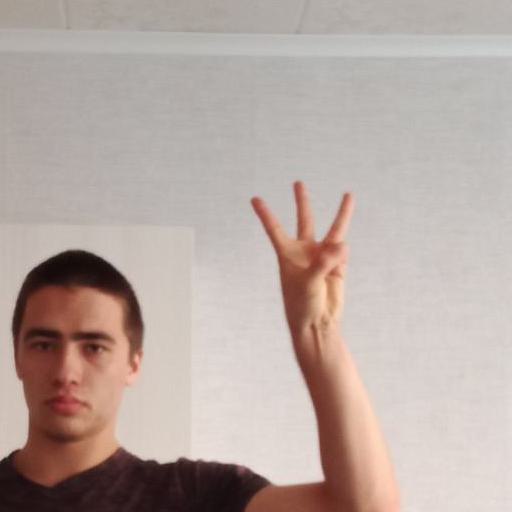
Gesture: three